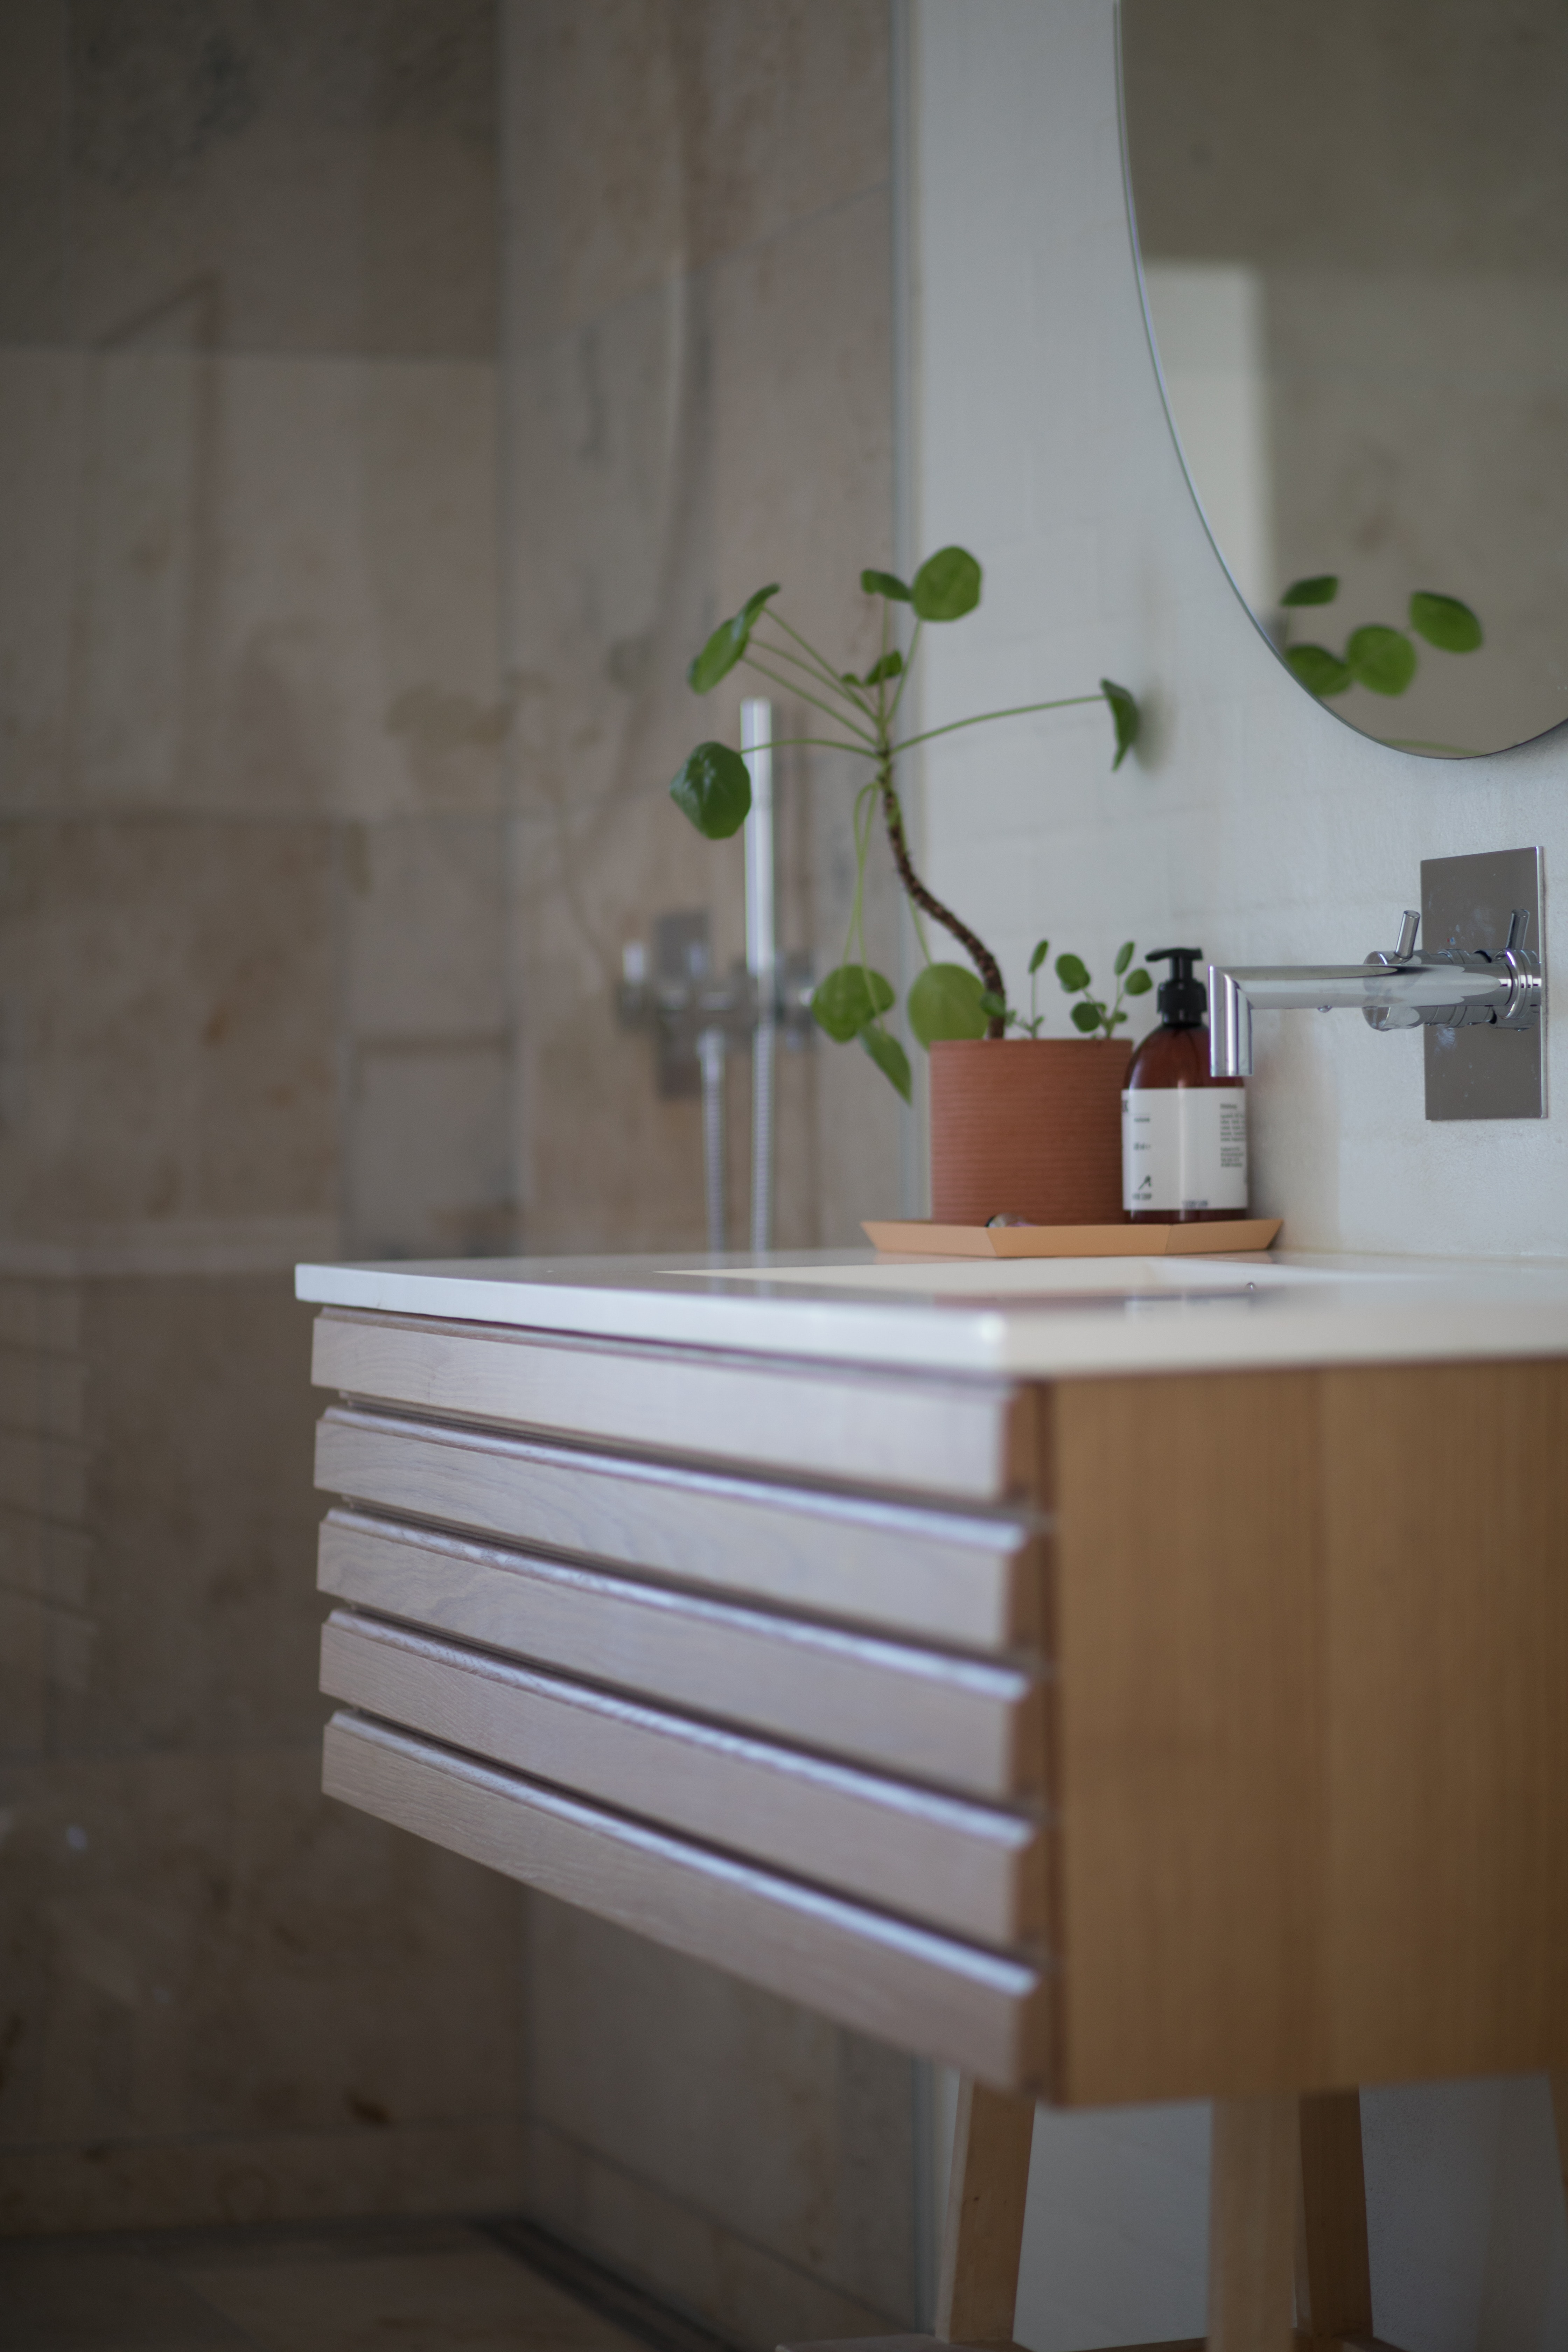
white, room, furniture, wall, architecture, interior design, table, chest of drawers, house, Material property, tile, floor, home, desk, plant, bathroom, flooring, wood, shelf, houseplant, concrete, sideboard, building